Abbas Abdullahi Sheikh Siraji

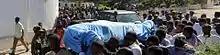

Initial reports suggested that Siraji was shot and killed on 3 May 2017, when soldiers on a patrol opened fire as he drove his vehicle near the Villa Somalia. The circumstances of the shooting were not immediately clear. Media reports said the soldiers may have perceived Siraji's vehicle as a threat. A number of people have been reportedly arrested in connection with his death. Later reports have indicated that Siraji was traveling in his car behind a vehicle convoy bearing the Auditor General Nur Jimale Farah, when the bodyguards of the latter apparently somehow mistook Siraji's car for a VBIED being driven by a suicide bomber targeting the Auditor General and so opened fire on it.